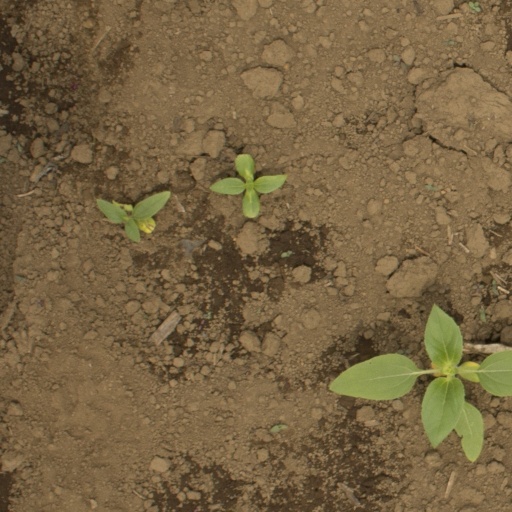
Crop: Jerusalem artichoke